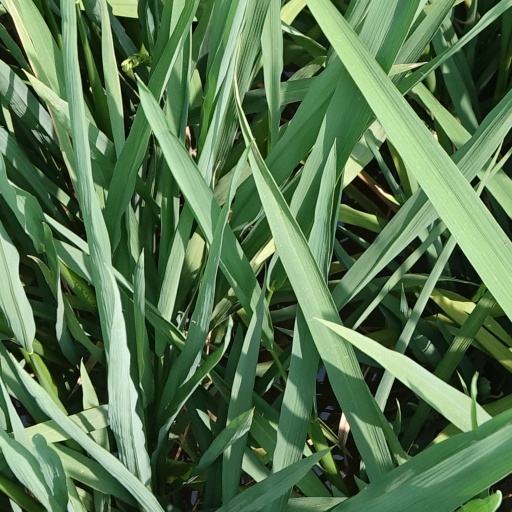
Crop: rice